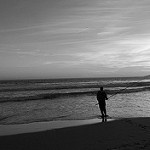
Label: B & W